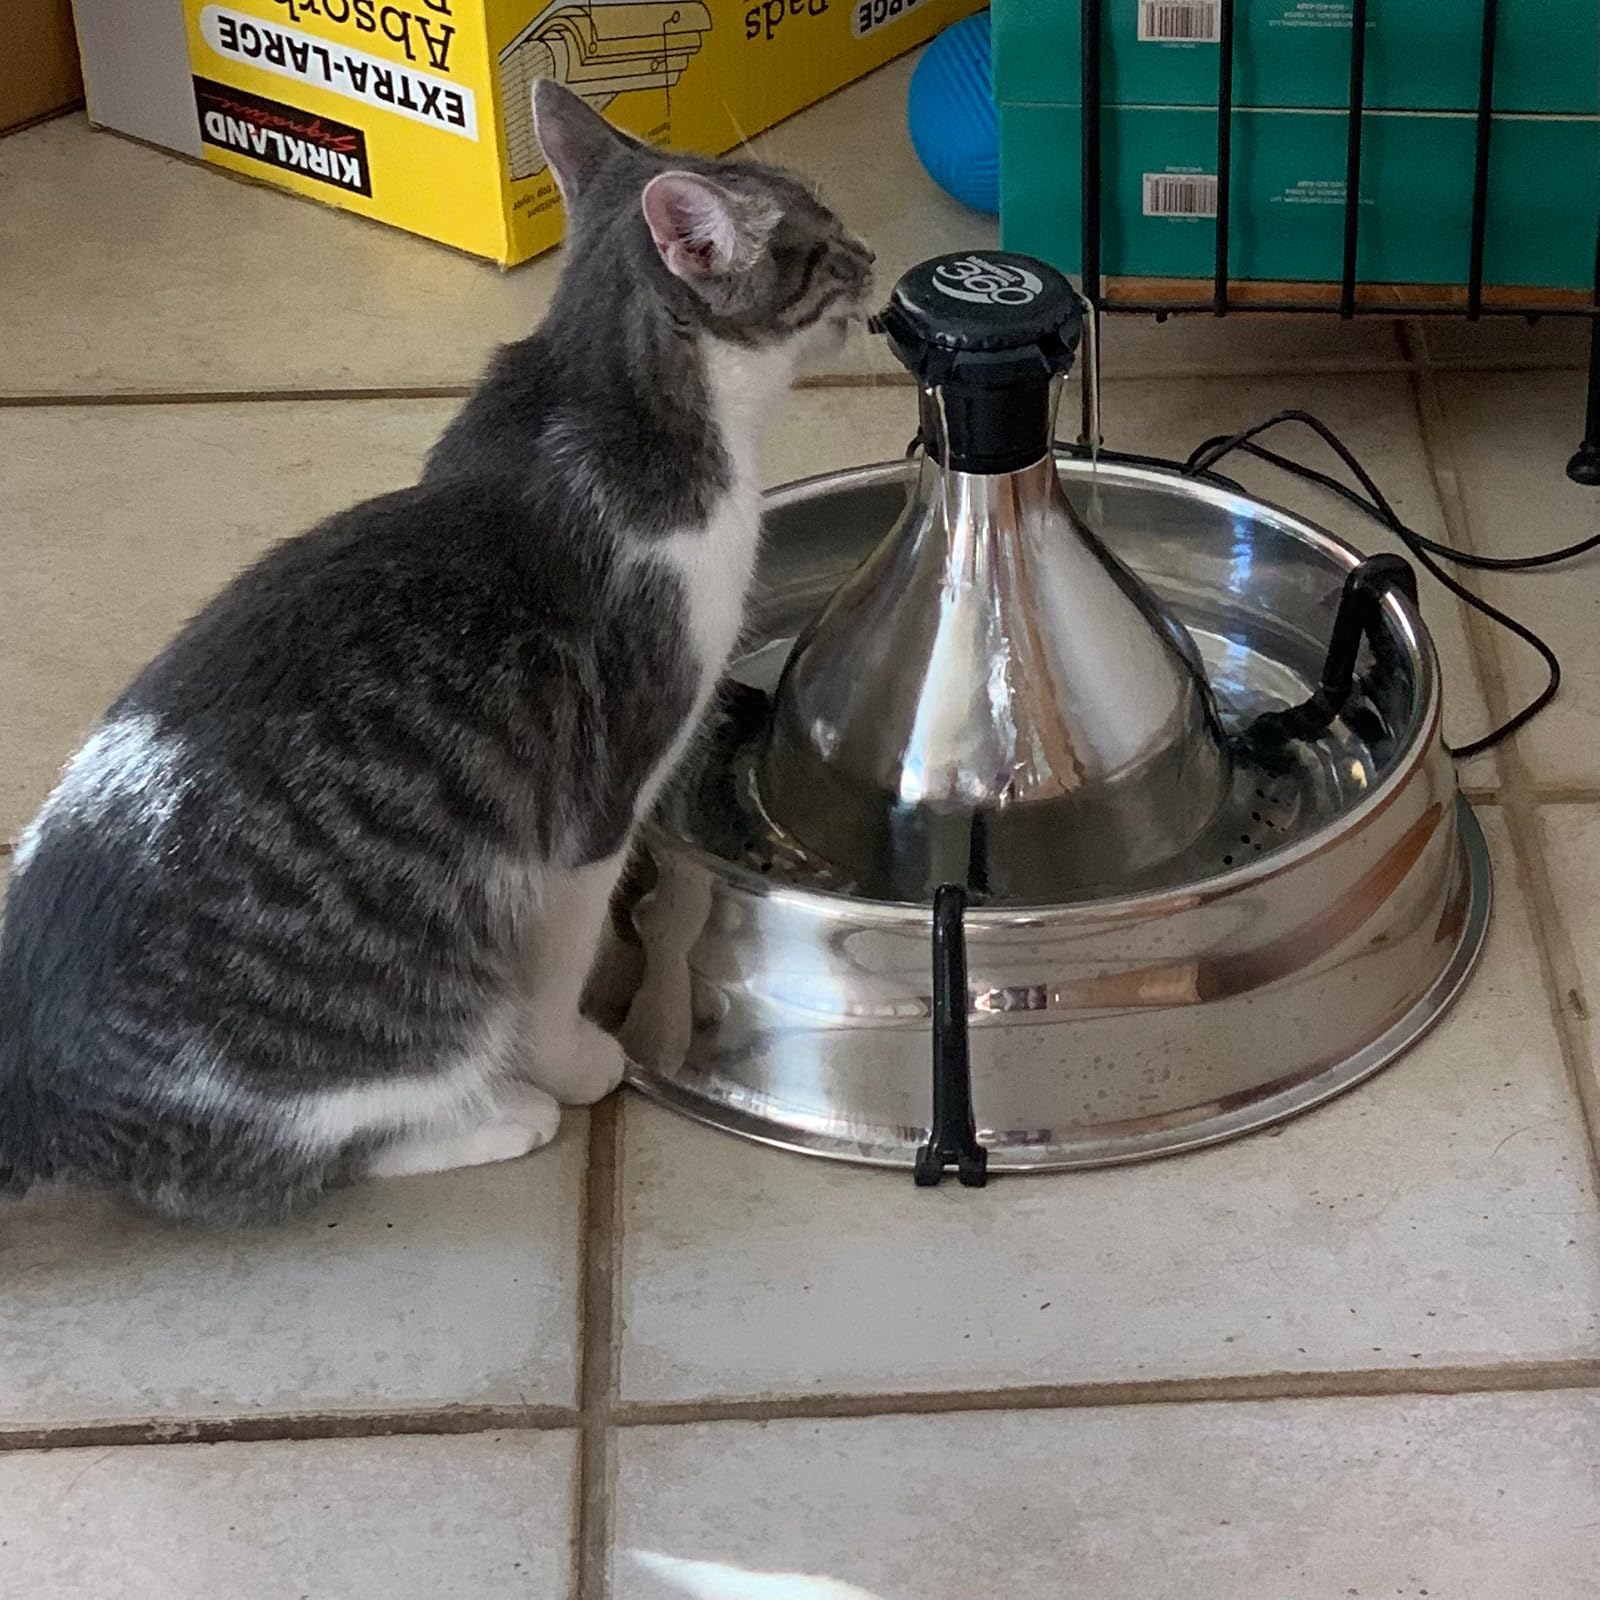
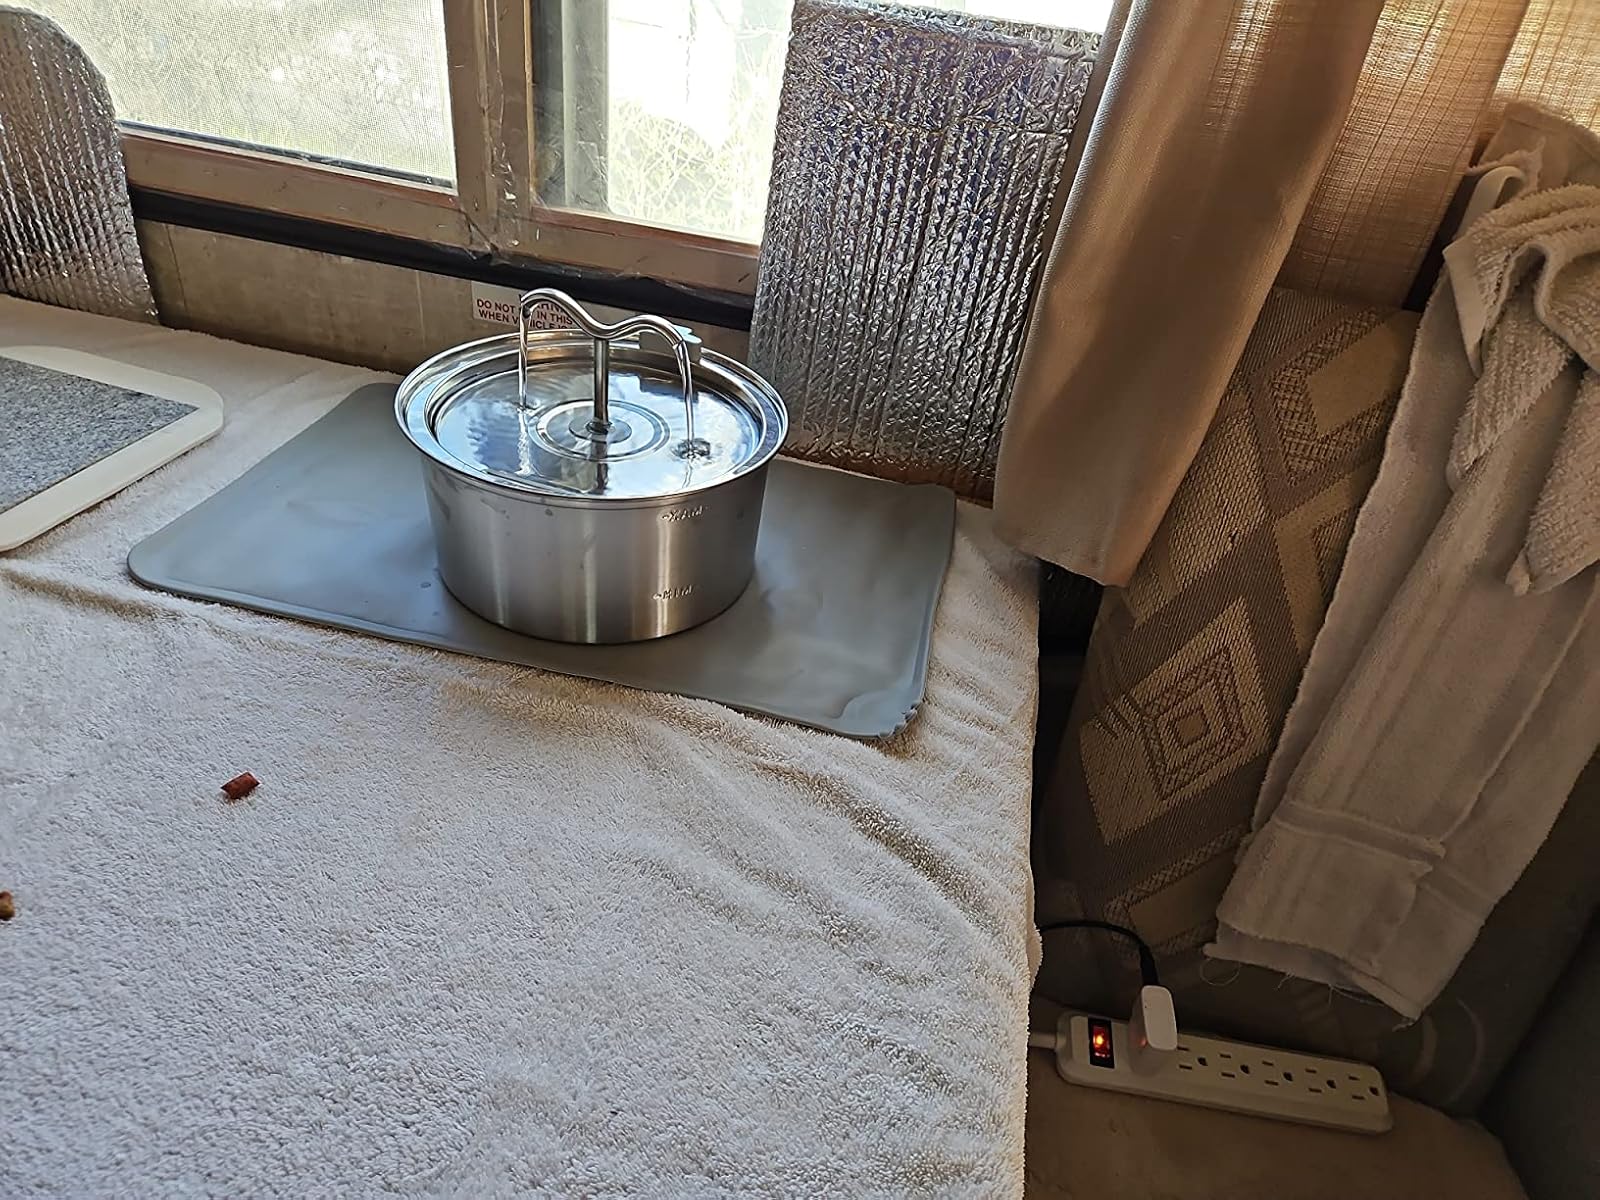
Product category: items_bowl
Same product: no